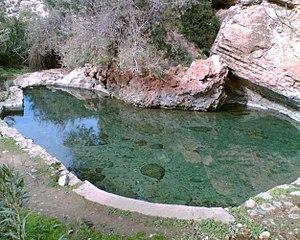
ainelhout tahamamit